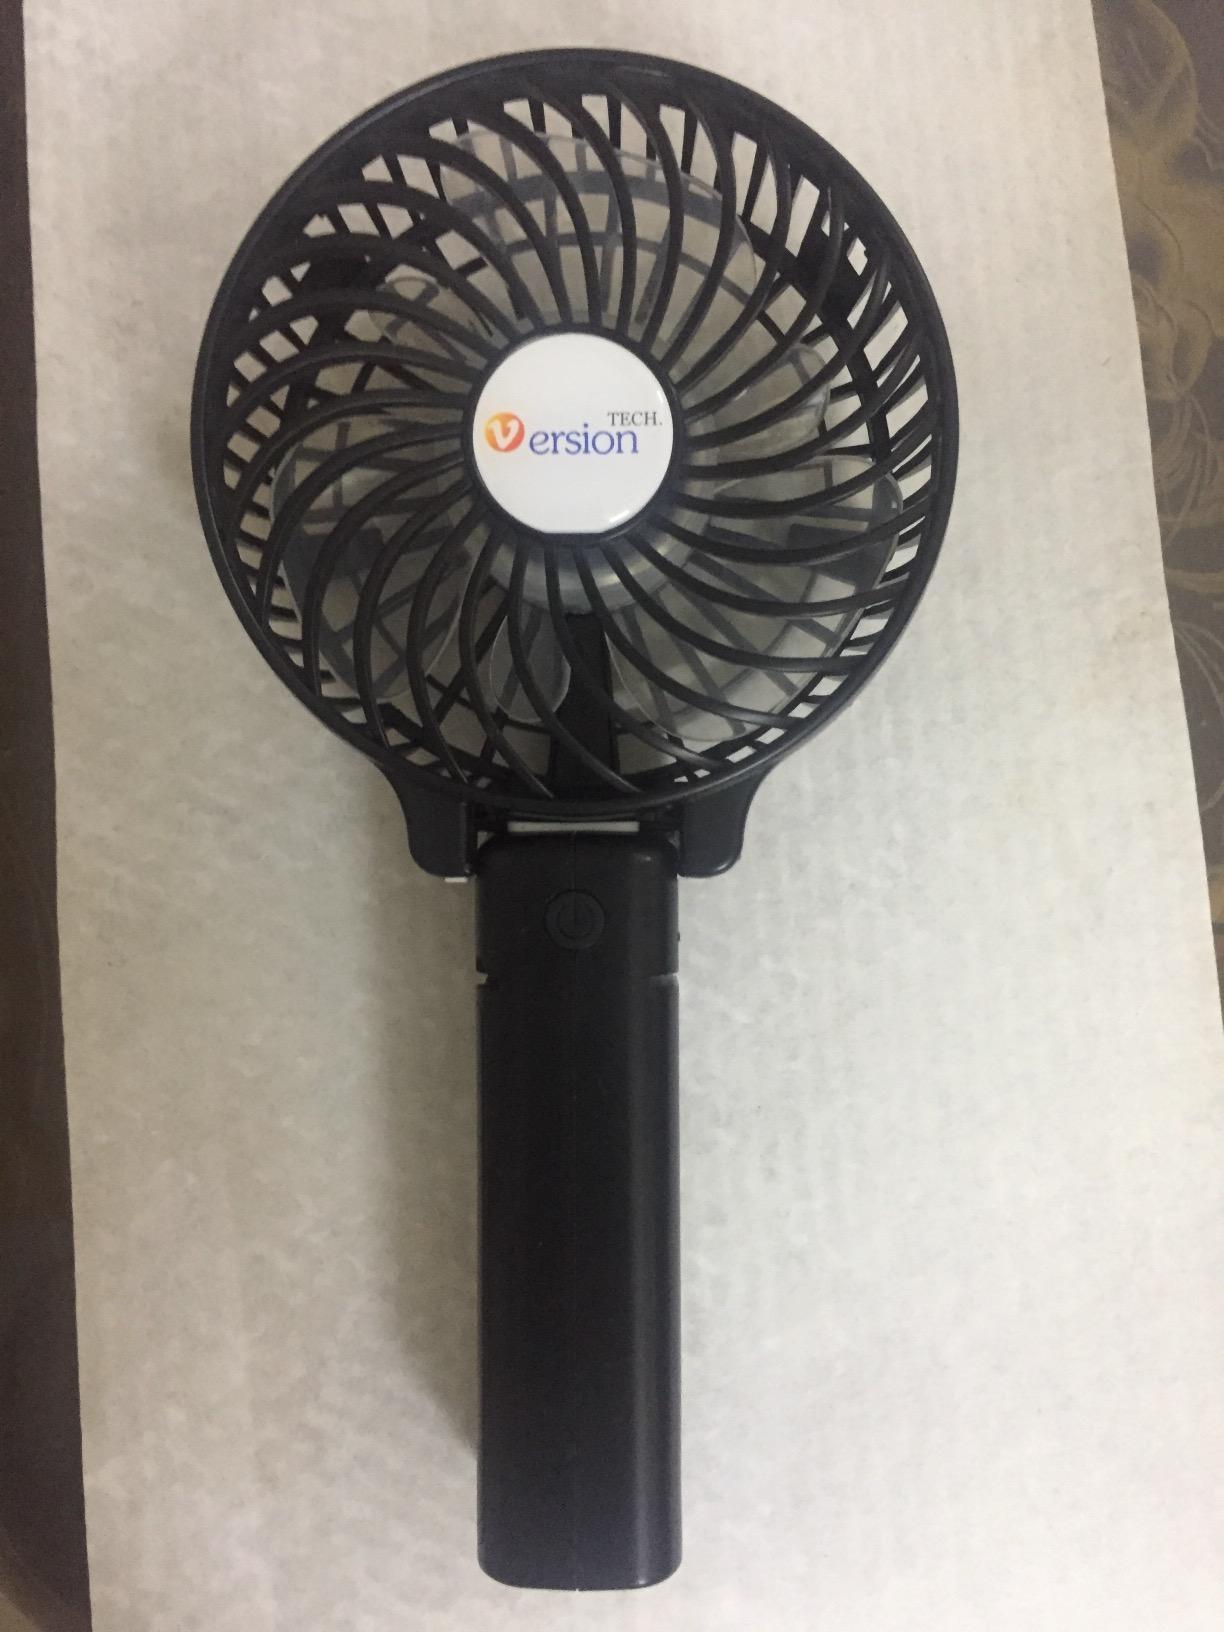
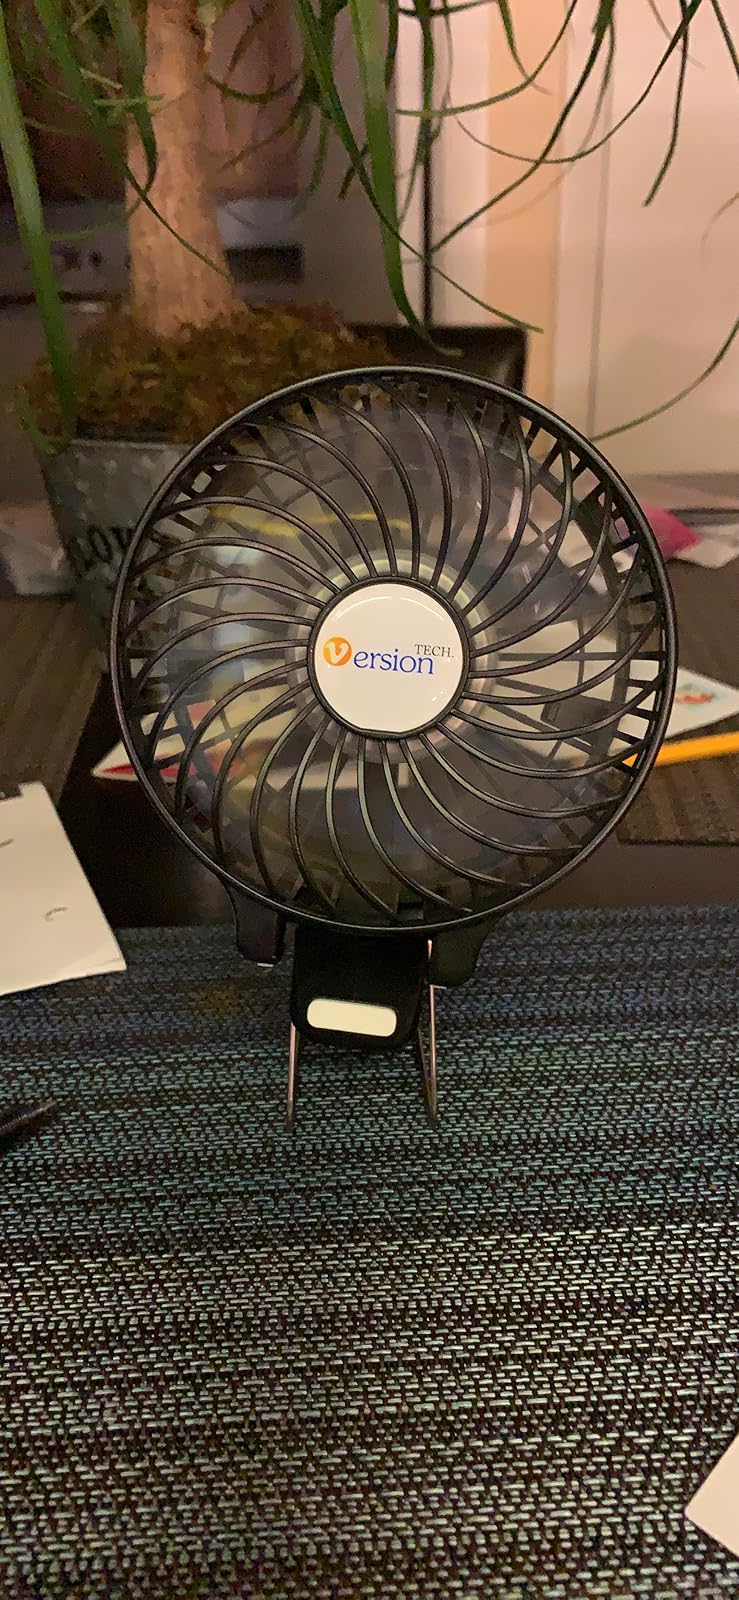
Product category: fan
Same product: yes